Question: Please indicate a possible affordance area of baseball bat that can be used for hitting
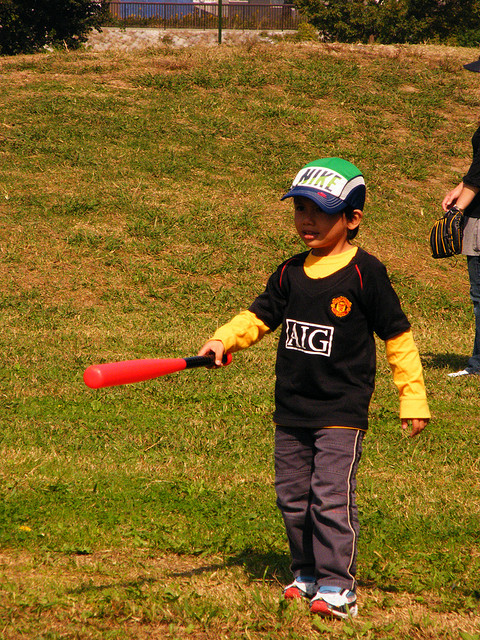
Answer: [80.498, 354.217, 171.064, 388.934]